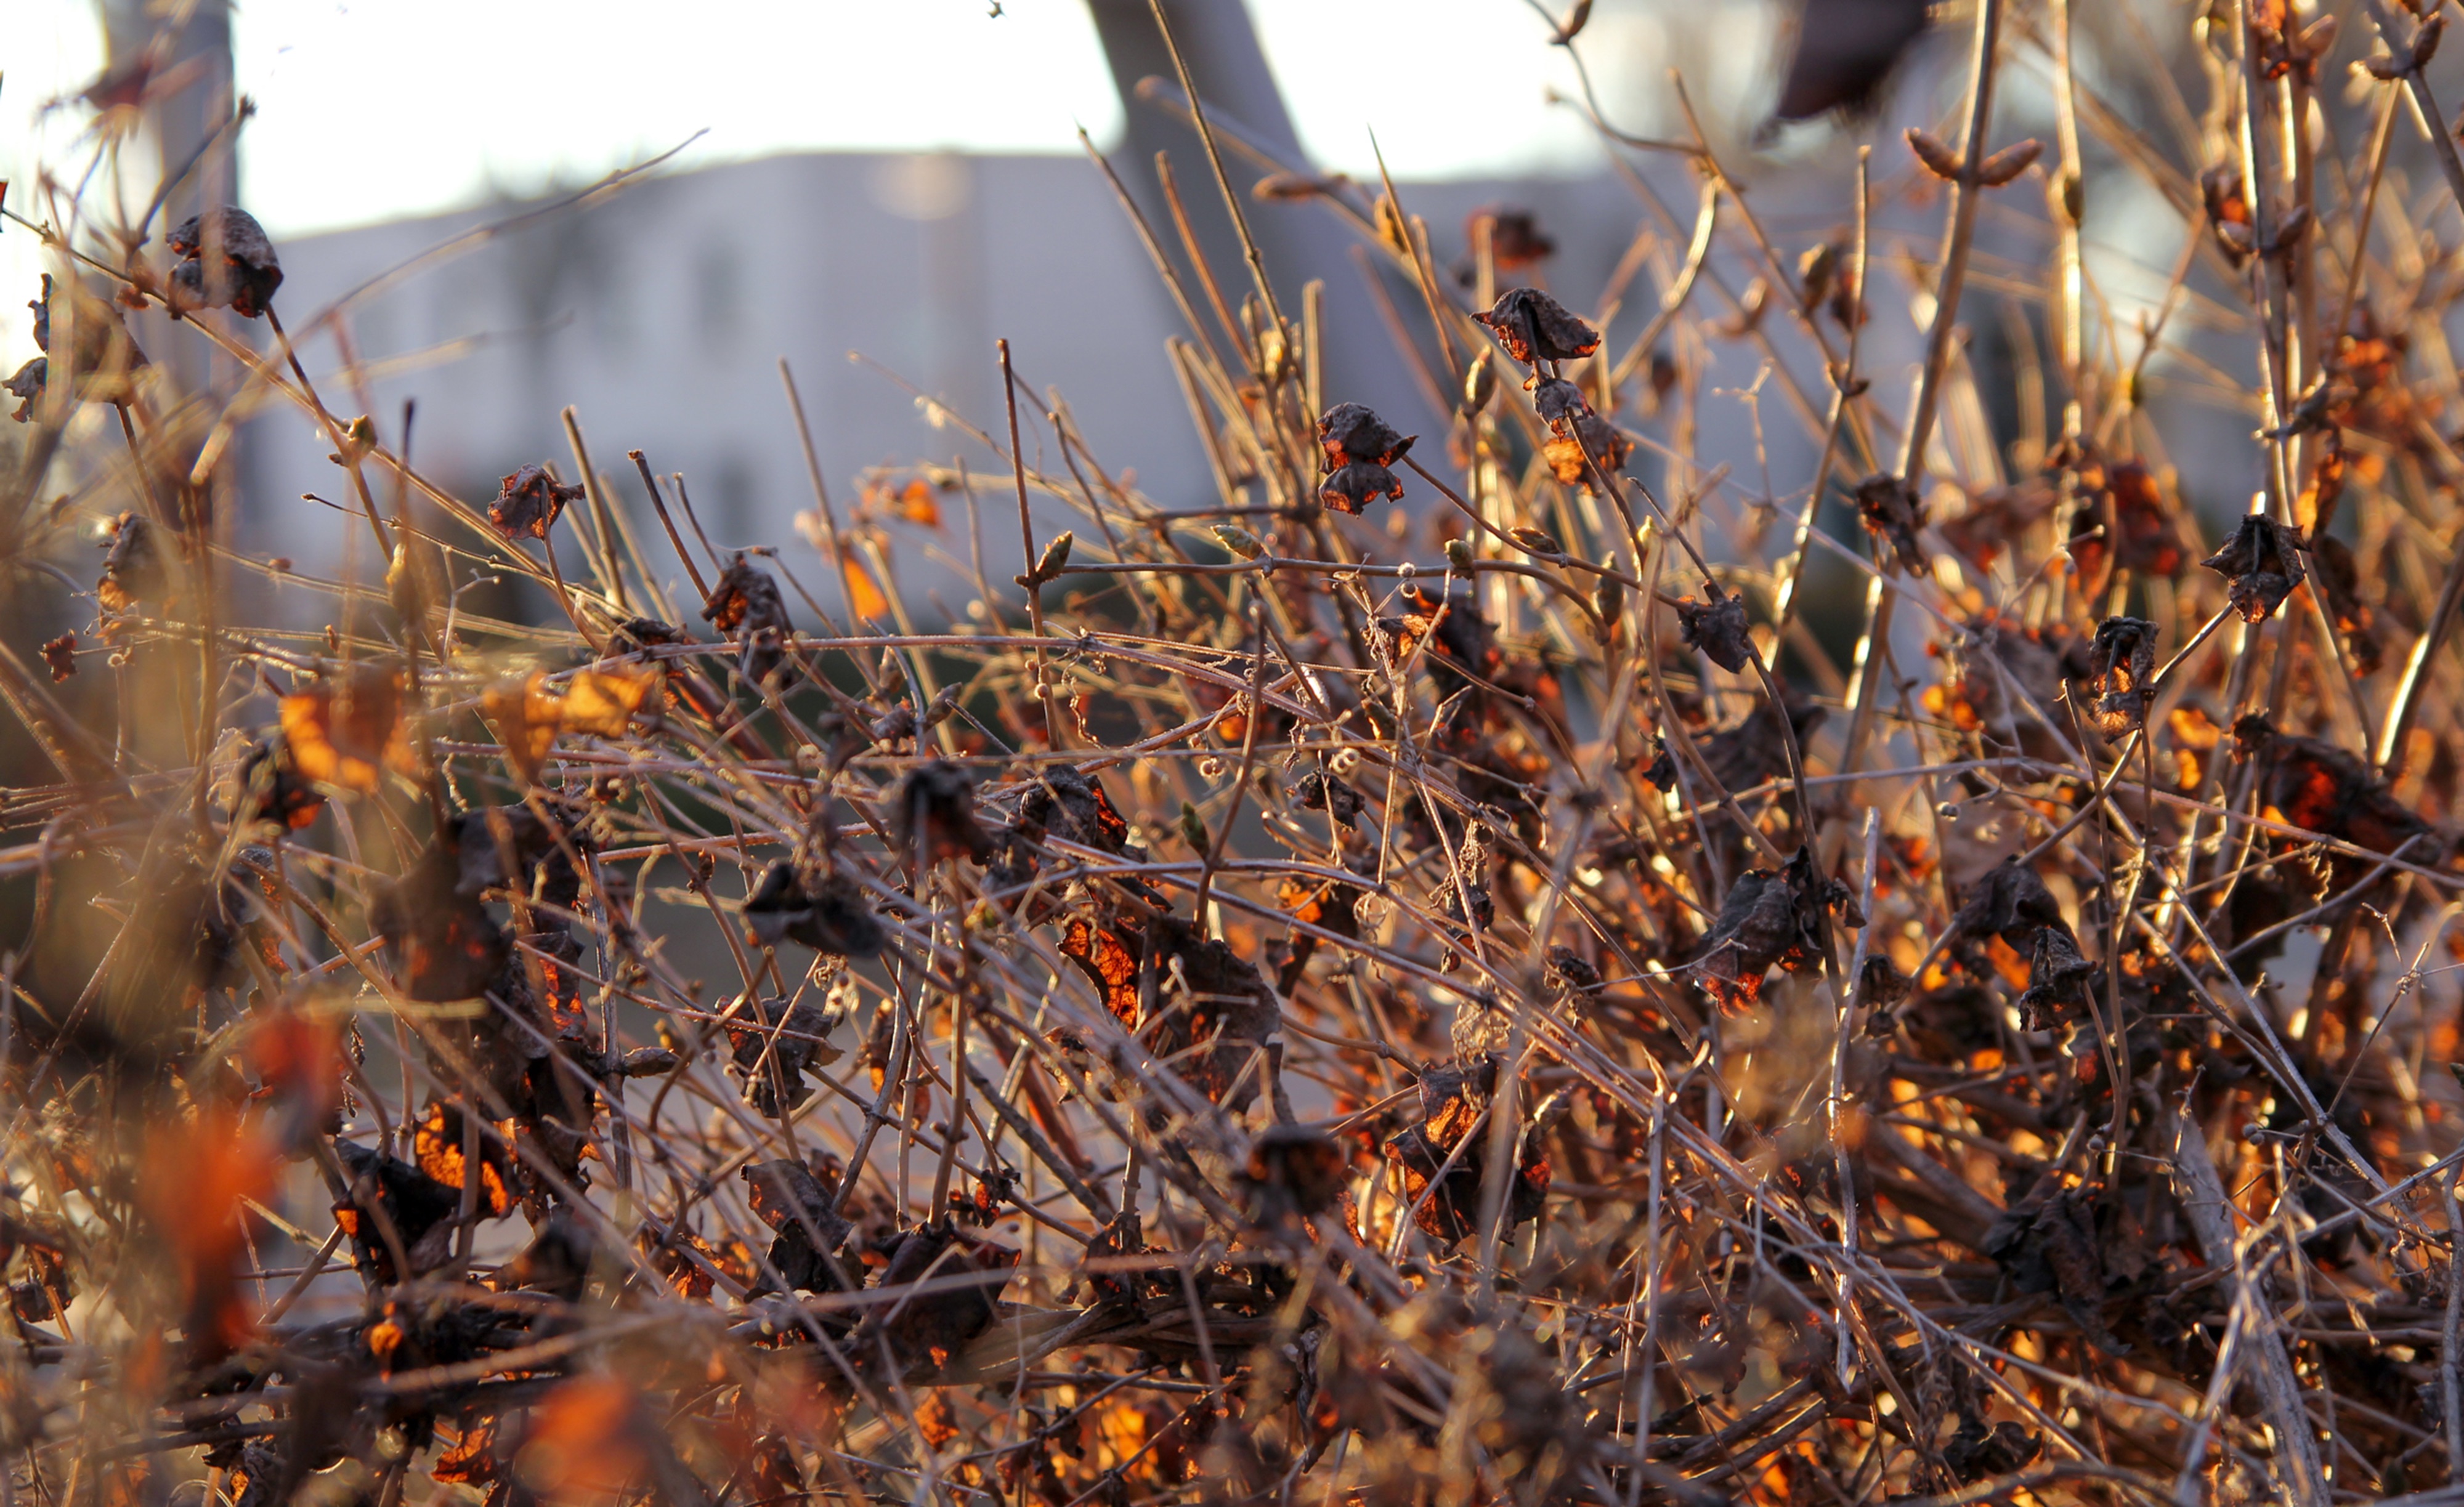
tree, branch, leaf, autumn, season